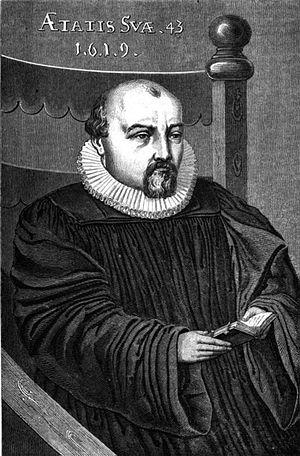
Salomon de Caus, né vraisemblablement à Dieppe en 1576 en Normandie, et mort à Paris fin février 1626, est un ingénieur et architecte français.